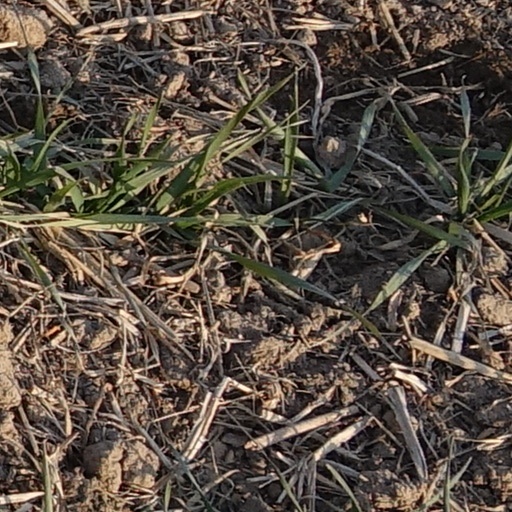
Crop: wheat